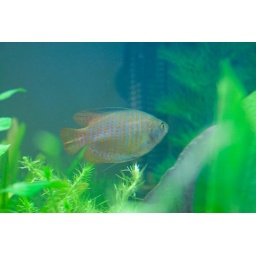
The first day of fish in the new tank, male and female gourami.